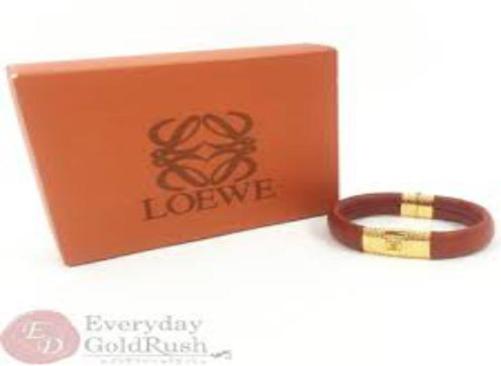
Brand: loewe
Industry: Clothes